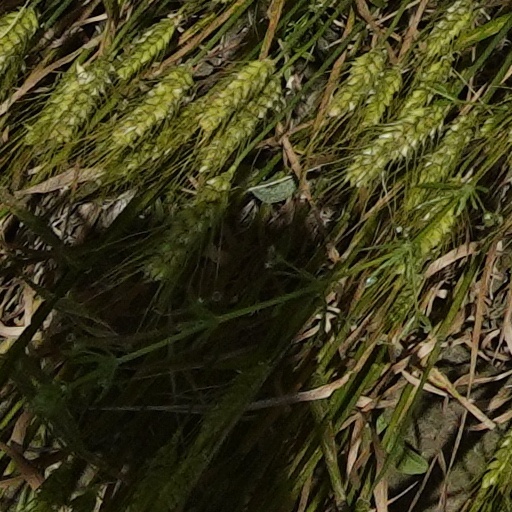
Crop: wheat